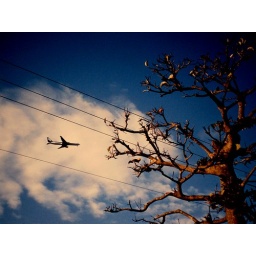
plane in clouds at tree